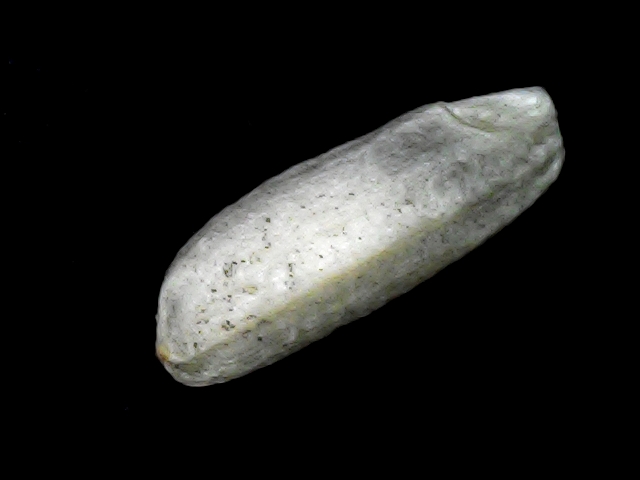
Rice variety: BD56